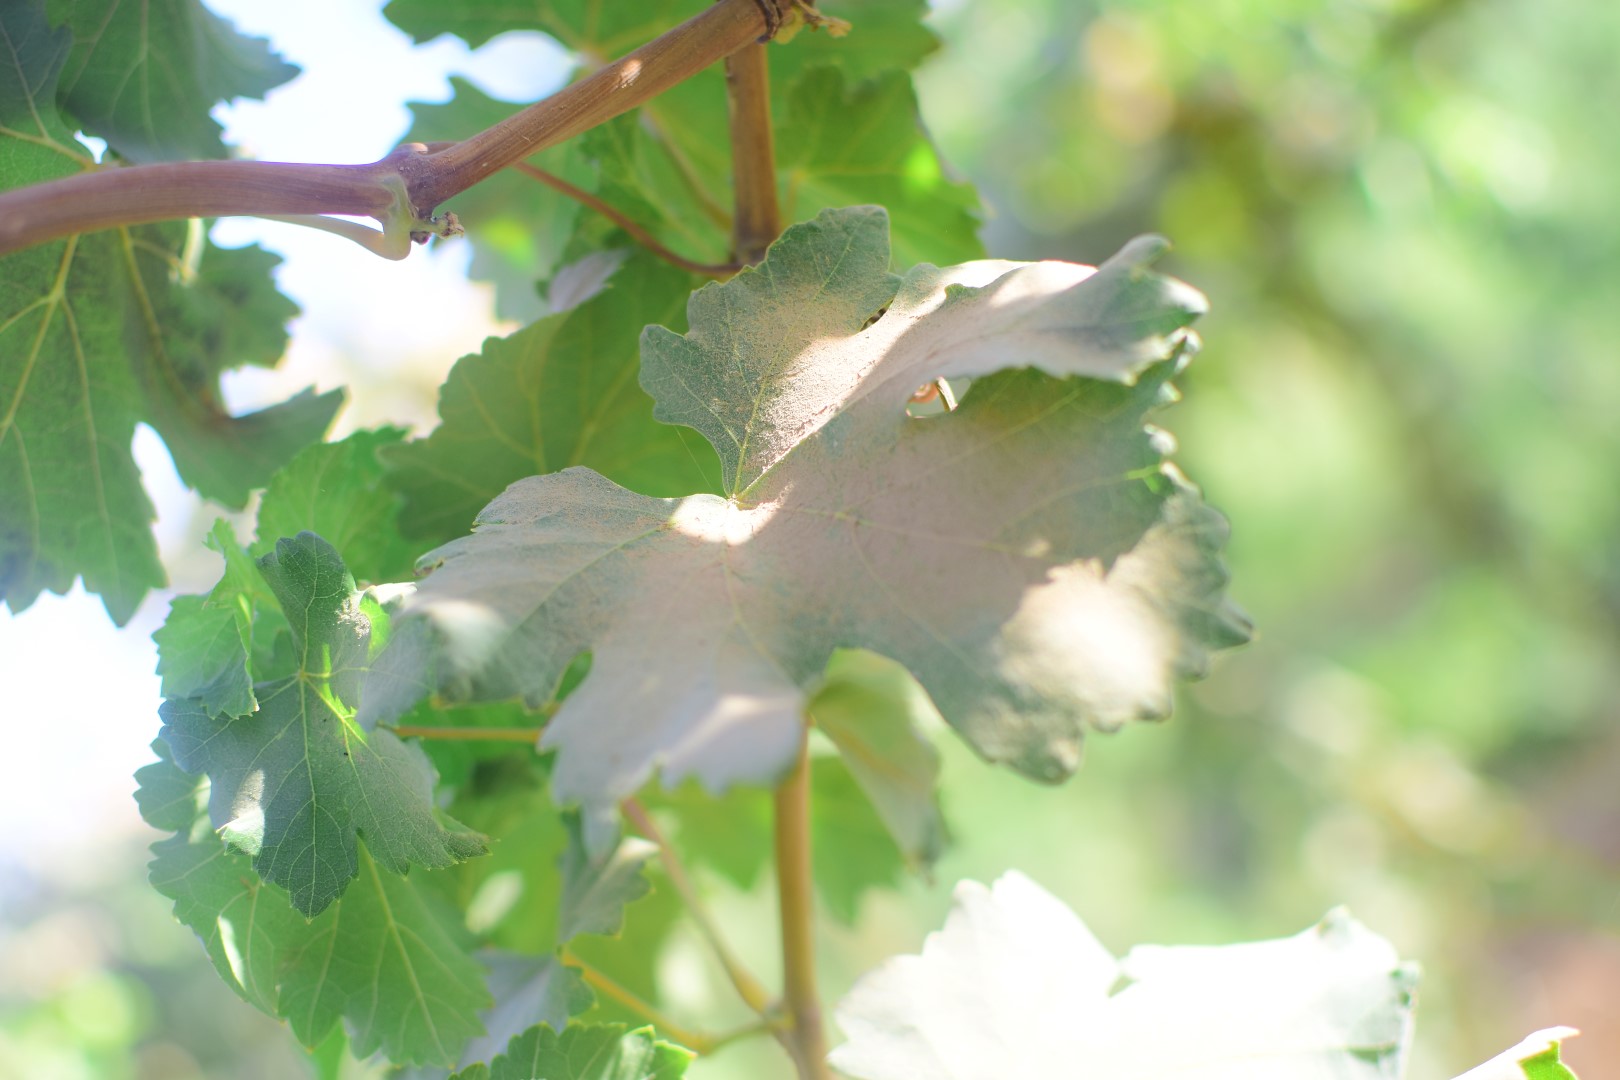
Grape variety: Deas Al-Annz